Chevrolet Aveo (T200)

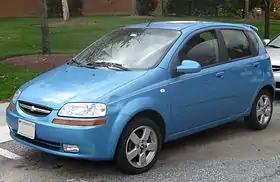
2004–2006 Chevrolet Aveo LT

The Chevrolet Aveo (T200) is the first generation of the Chevrolet Aveo, a subcompact automobile nameplate from the Chevrolet division of the American manufacturer General Motors. The T200 was launched in 2002, developed by the initially-independent South Korean manufacturer Daewoo, later GM Korea. It was originally marketed as the Daewoo Kalos and prominently marketed with the Chevrolet brand as the Aveo. The model received the "T200" internal codes during the car's development. The "T250" code was designated for the model's major facelift.